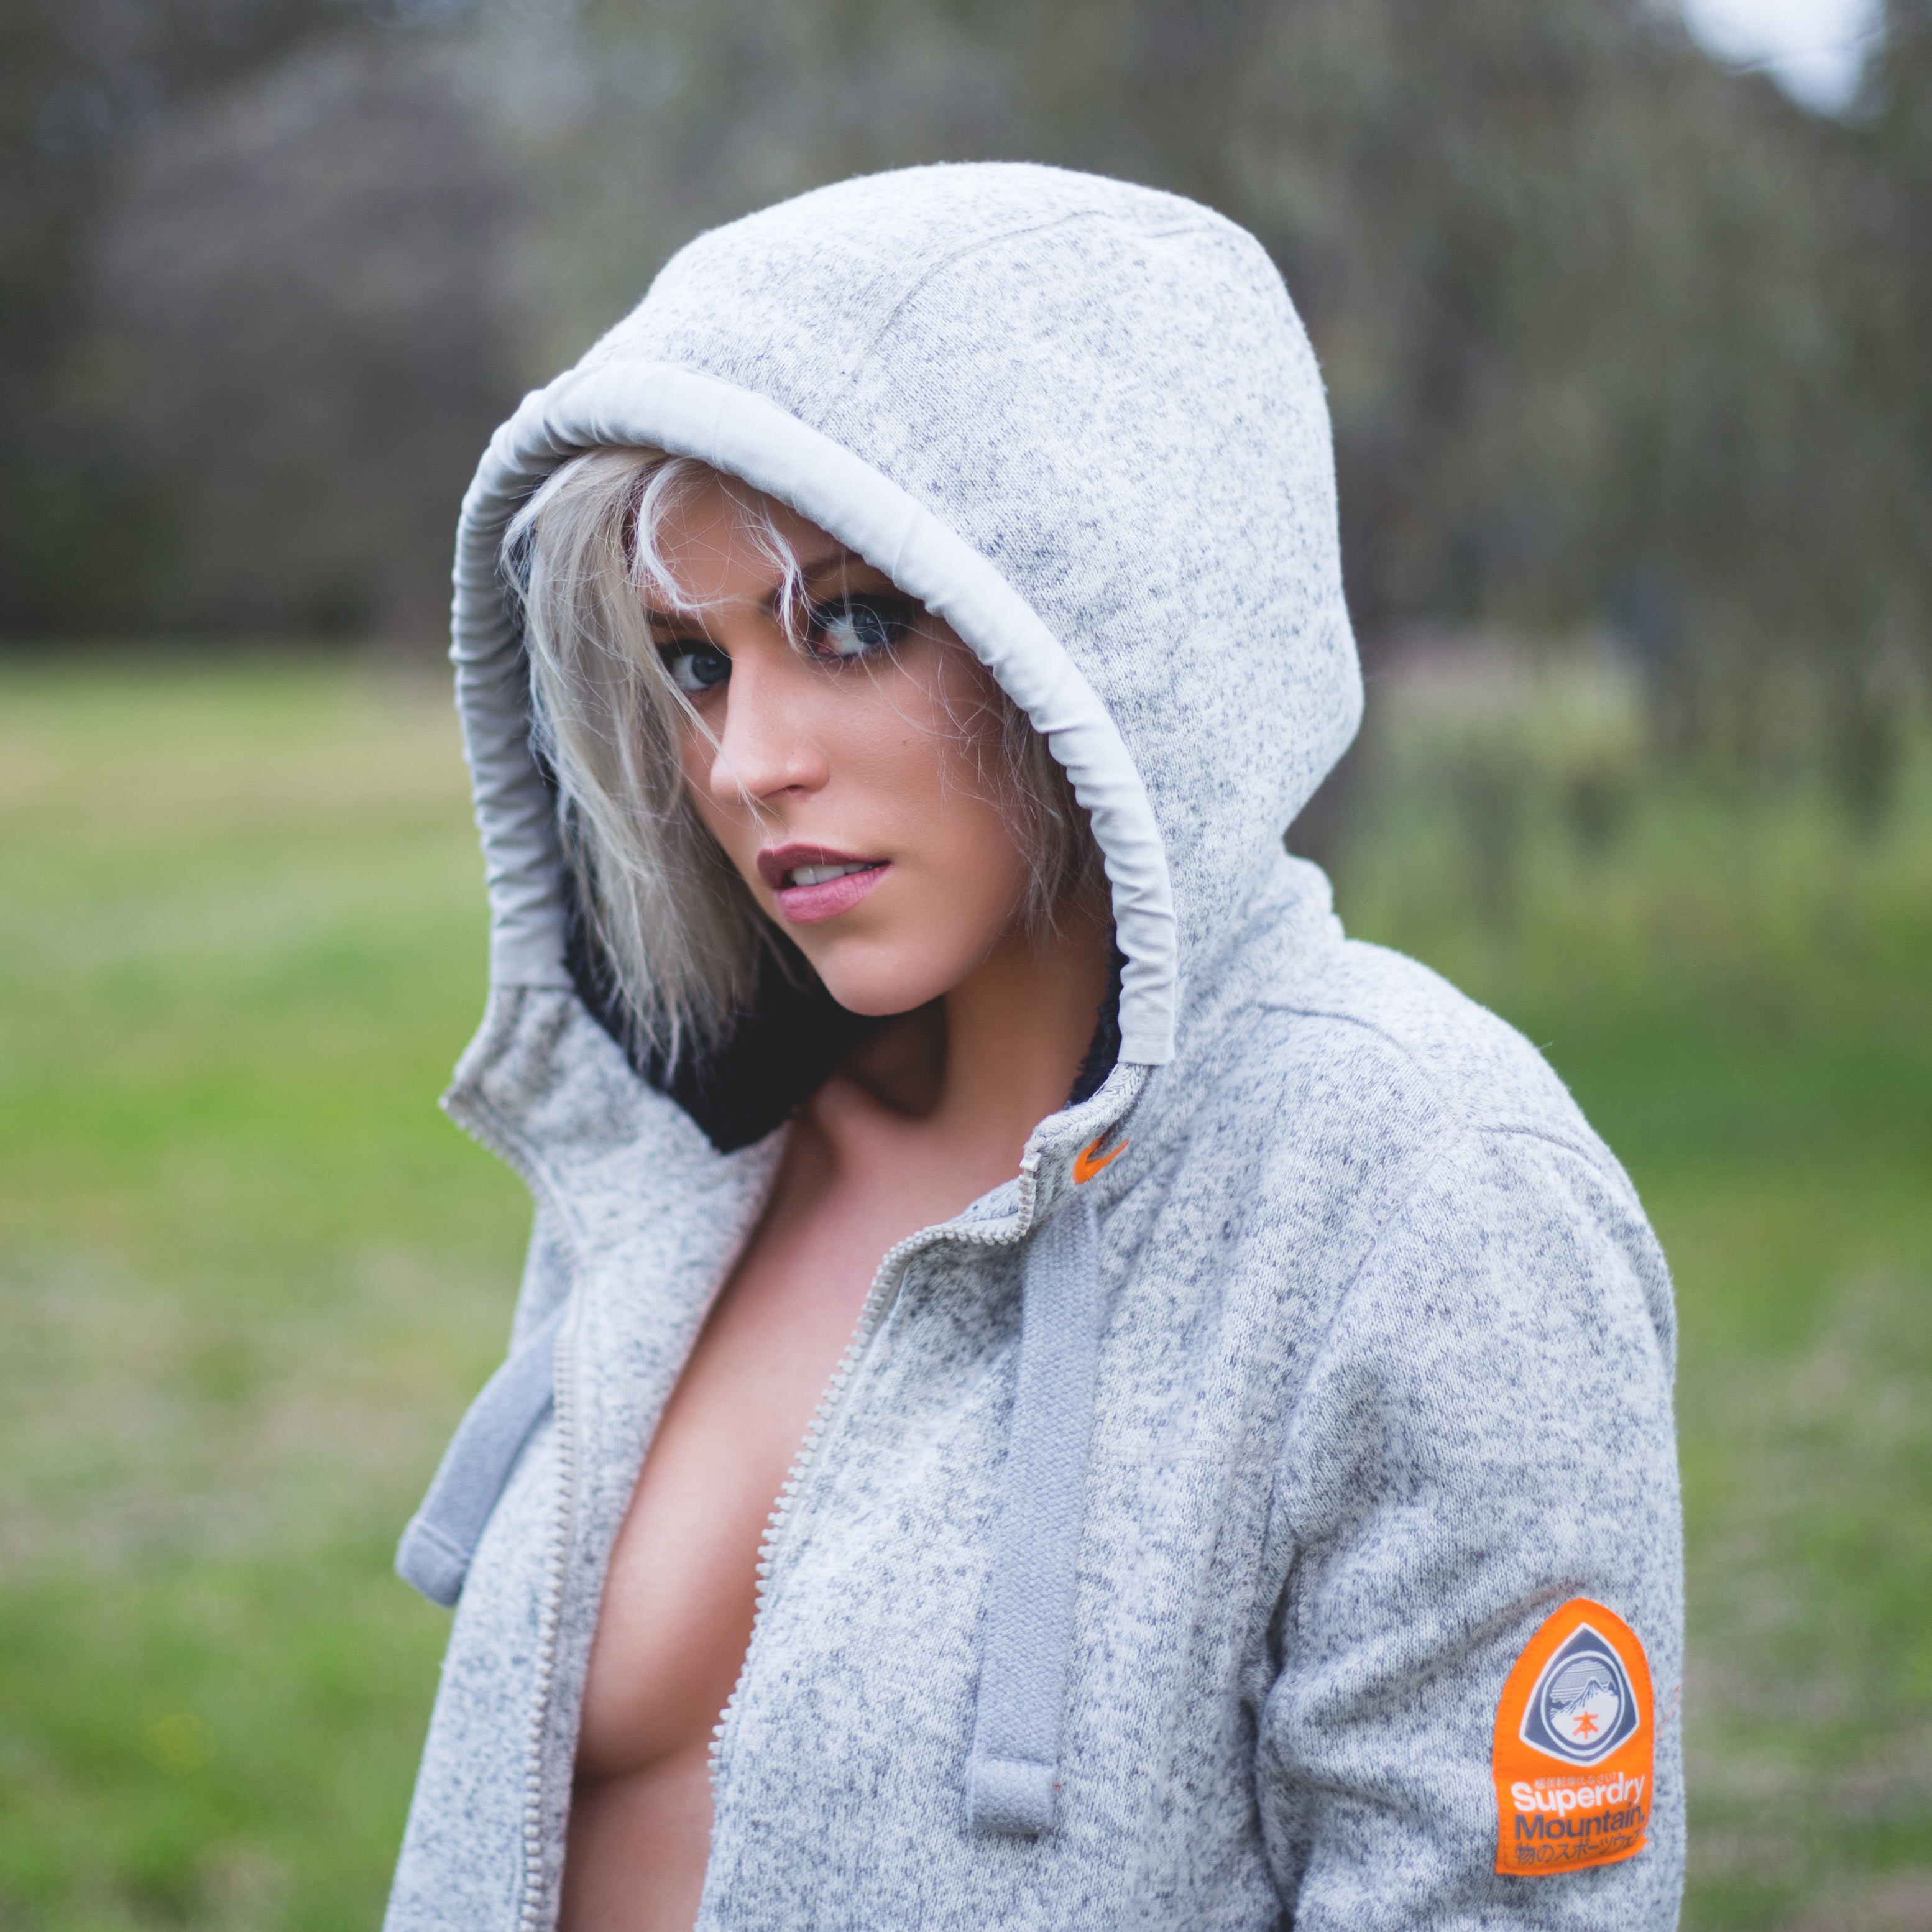
child, hat, clothing, headgear, outerwear, beanie, cap, portrait photography, fashion accessory, knit cap